List of works by Francisco Salamone

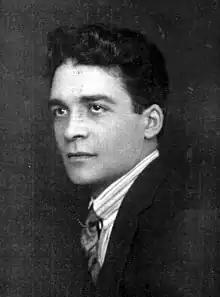
Photo of Francisco Salamone

Francisco Salamone (1897–1959) was an Italian Argentine architect known for designing, in just four years, more than 60 buildings in the Buenos Aires Province, mainly in Art Deco and Futurist styles. He began his work in 1933 in the city of Villa María, Córdoba doing road paving works, a slaughterhouse and the "Centenario" Square. In 1935 a new mayor was elected that started solving the municipal deficit by ending public works and accusing the former mayor of embezzlement, this led Salamone to relocate to Buenos Aires Province. There, he met the provincial governor, Manuel Fresco of the National Democratic Party. Fresco embarked in big public works projects, which were expected to encourage the growth of small towns and cities. He entrusted Salamone with the task of constructing different public buildings in the humid pampas, giving him full powers and funding.